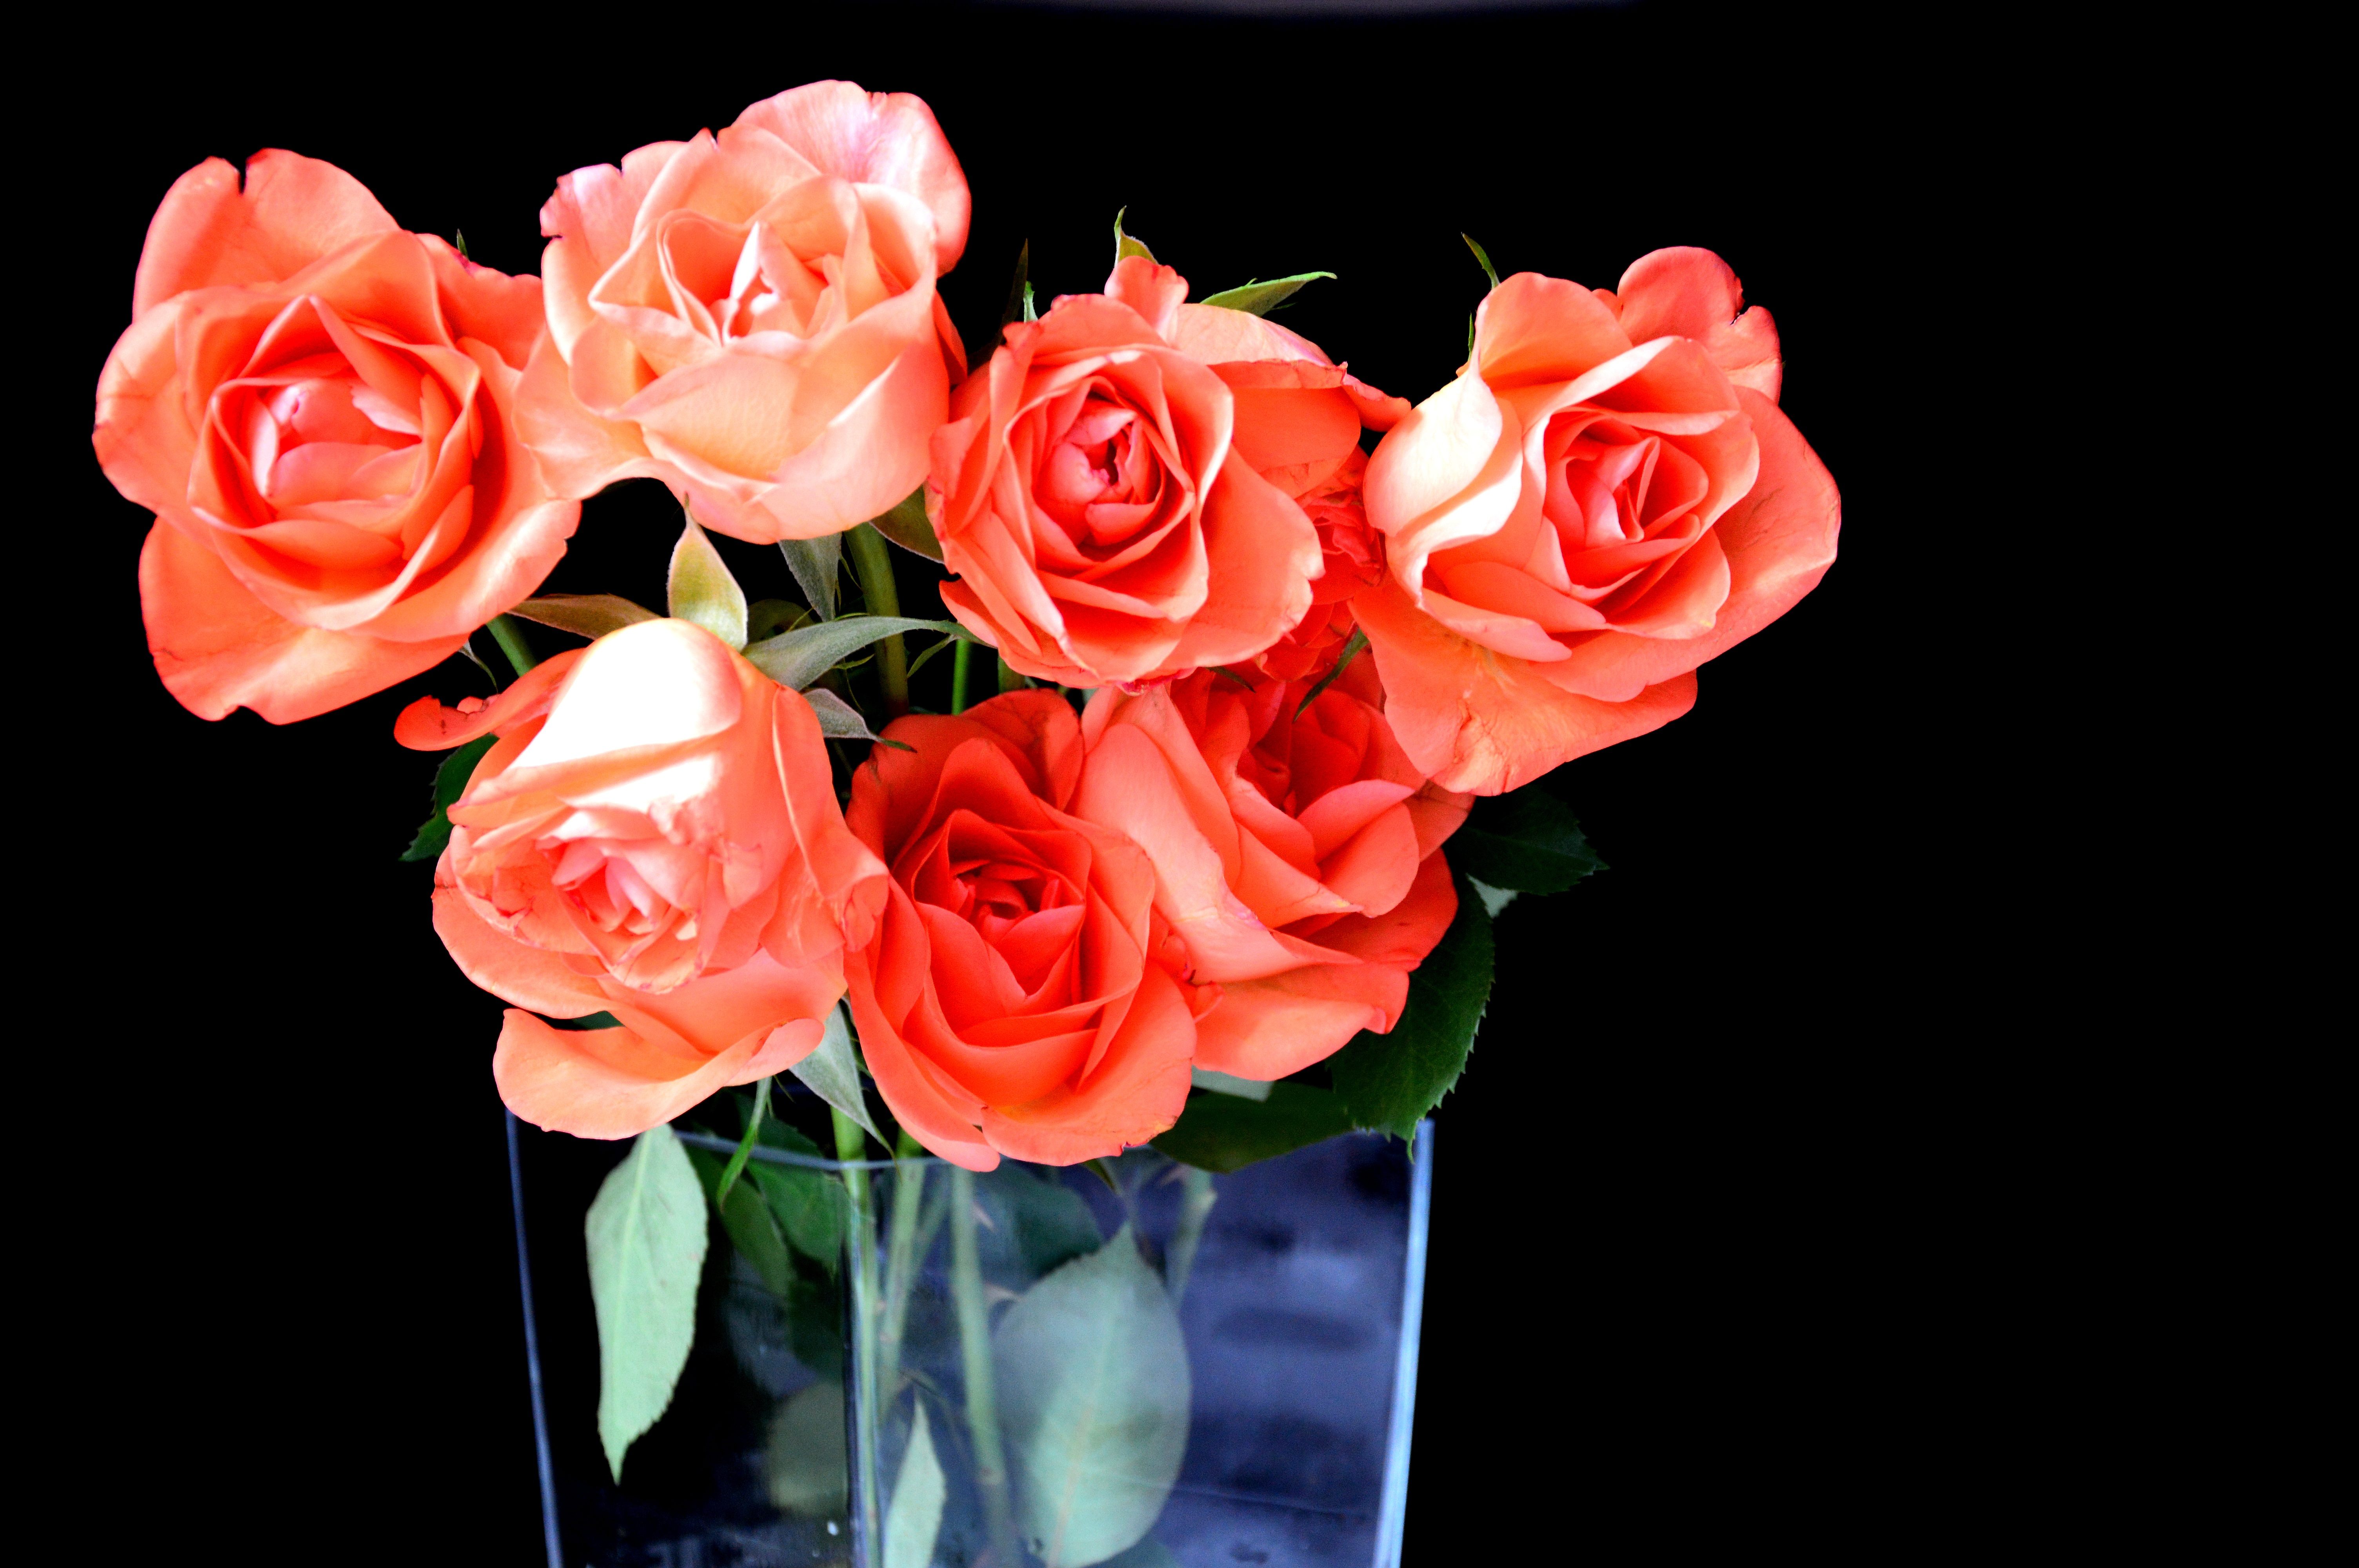
nature, plant, flower, petal, summer, bouquet, vase, rose, decoration, red, pink, flowers, roses, composition, bouquet of flowers, floristry, bunch of flowers, floribunda, dining table, flowering plant, garden roses, rose family, the ceremony, flower bouquet, cut flowers, flowers for her, floral design, decorative flower, the tradition of, land plant, flower arranging, tea roses